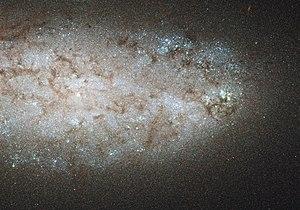
NGC 2976 est une galaxie spirale rapprochée et située dans la constellation de la Grande Ourse à environ 12,5 millions d'années-lumière de la Voie lactée. Elle a été découverte par l'astronome germano-britannique William Herschel en 1801.